Ghost Toasties

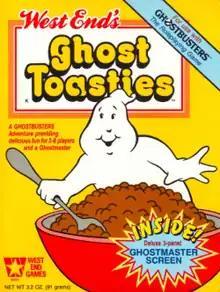

Ghost Toasties is an adventure published by West End Games in 1986 for the light-hearted role-playing game "Ghostbusters", itself based on the movie "Ghostbusters".